Voltes V

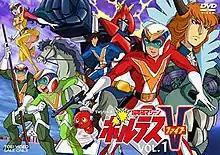
Japanese DVD (2015 release) cover art of the first volume.

, popularly known as simply Voltes V (pronounced as "Voltez Five") is a Japanese anime television series produced by Toei Company and animated by Nippon Sunrise (now known as Bandai Namco Filmworks and formerly known as Soeisha). It is the second installment of the "Robot Romance Trilogy", which also includes "Chōdenji Robo Combattler V" and "Tōshō Daimos". It is directed by Tadao Nagahama and produced by Yoshiyuki Tomino. It aired on TV Asahi and its affiliates from June 4 1977 to March 25 1978.